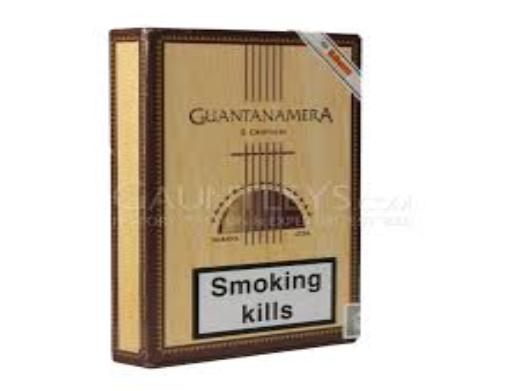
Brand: Guantanamera
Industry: Necessities